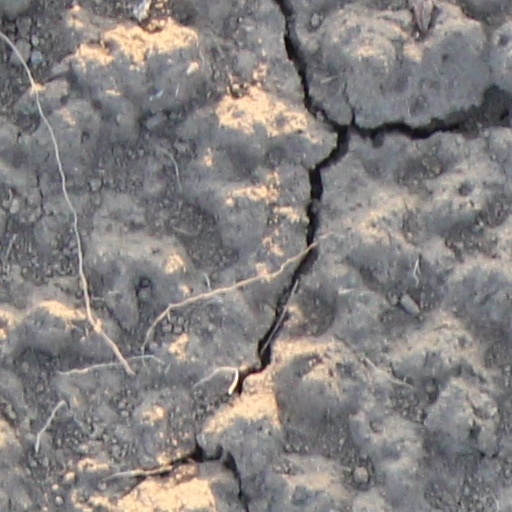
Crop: wheat